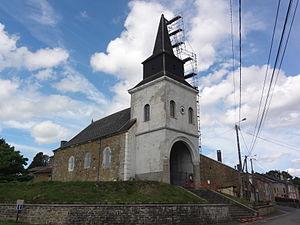
Le nombre, la spécificité et l'intérêt des églises fortifiées de Thiérache dans l'Aisne, principalement, mais aussi dans les Ardennes sont tels que, si plusieurs ouvrages leur ont été consacrés, les Offices de tourisme de ces deux départements ne proposent pas moins, en 2006 par exemple, de 4 à 6 circuits touristiques :
L'église Saint-Nicaise de Chilly est une église fortifiée de Thiérache située à Chilly, France.
Chilly est une commune française, située dans le département des Ardennes en région Grand Est.